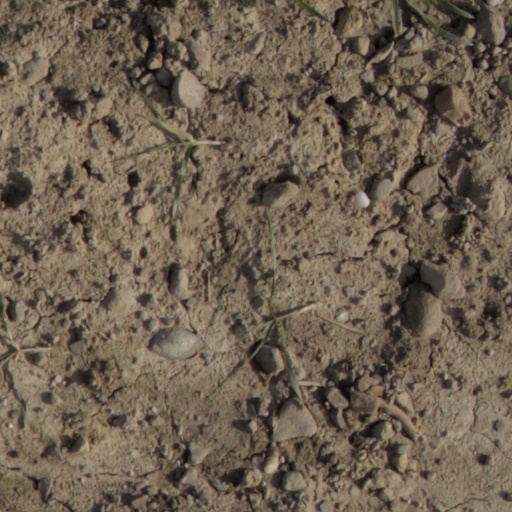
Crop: wheat